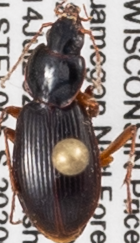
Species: Synuchus impunctatus
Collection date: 2020-07-14
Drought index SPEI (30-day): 0.394
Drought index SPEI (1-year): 1.314
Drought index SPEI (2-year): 2.09